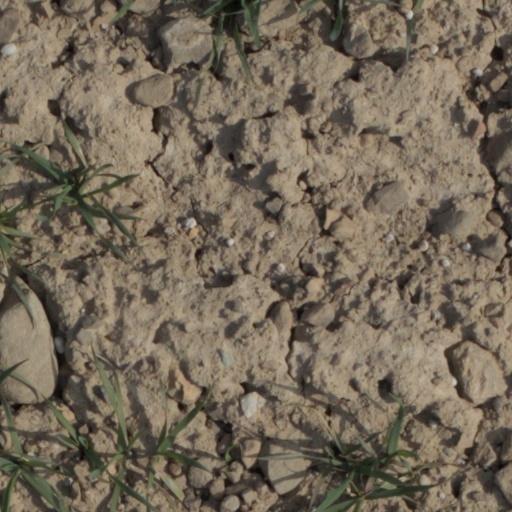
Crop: wheat